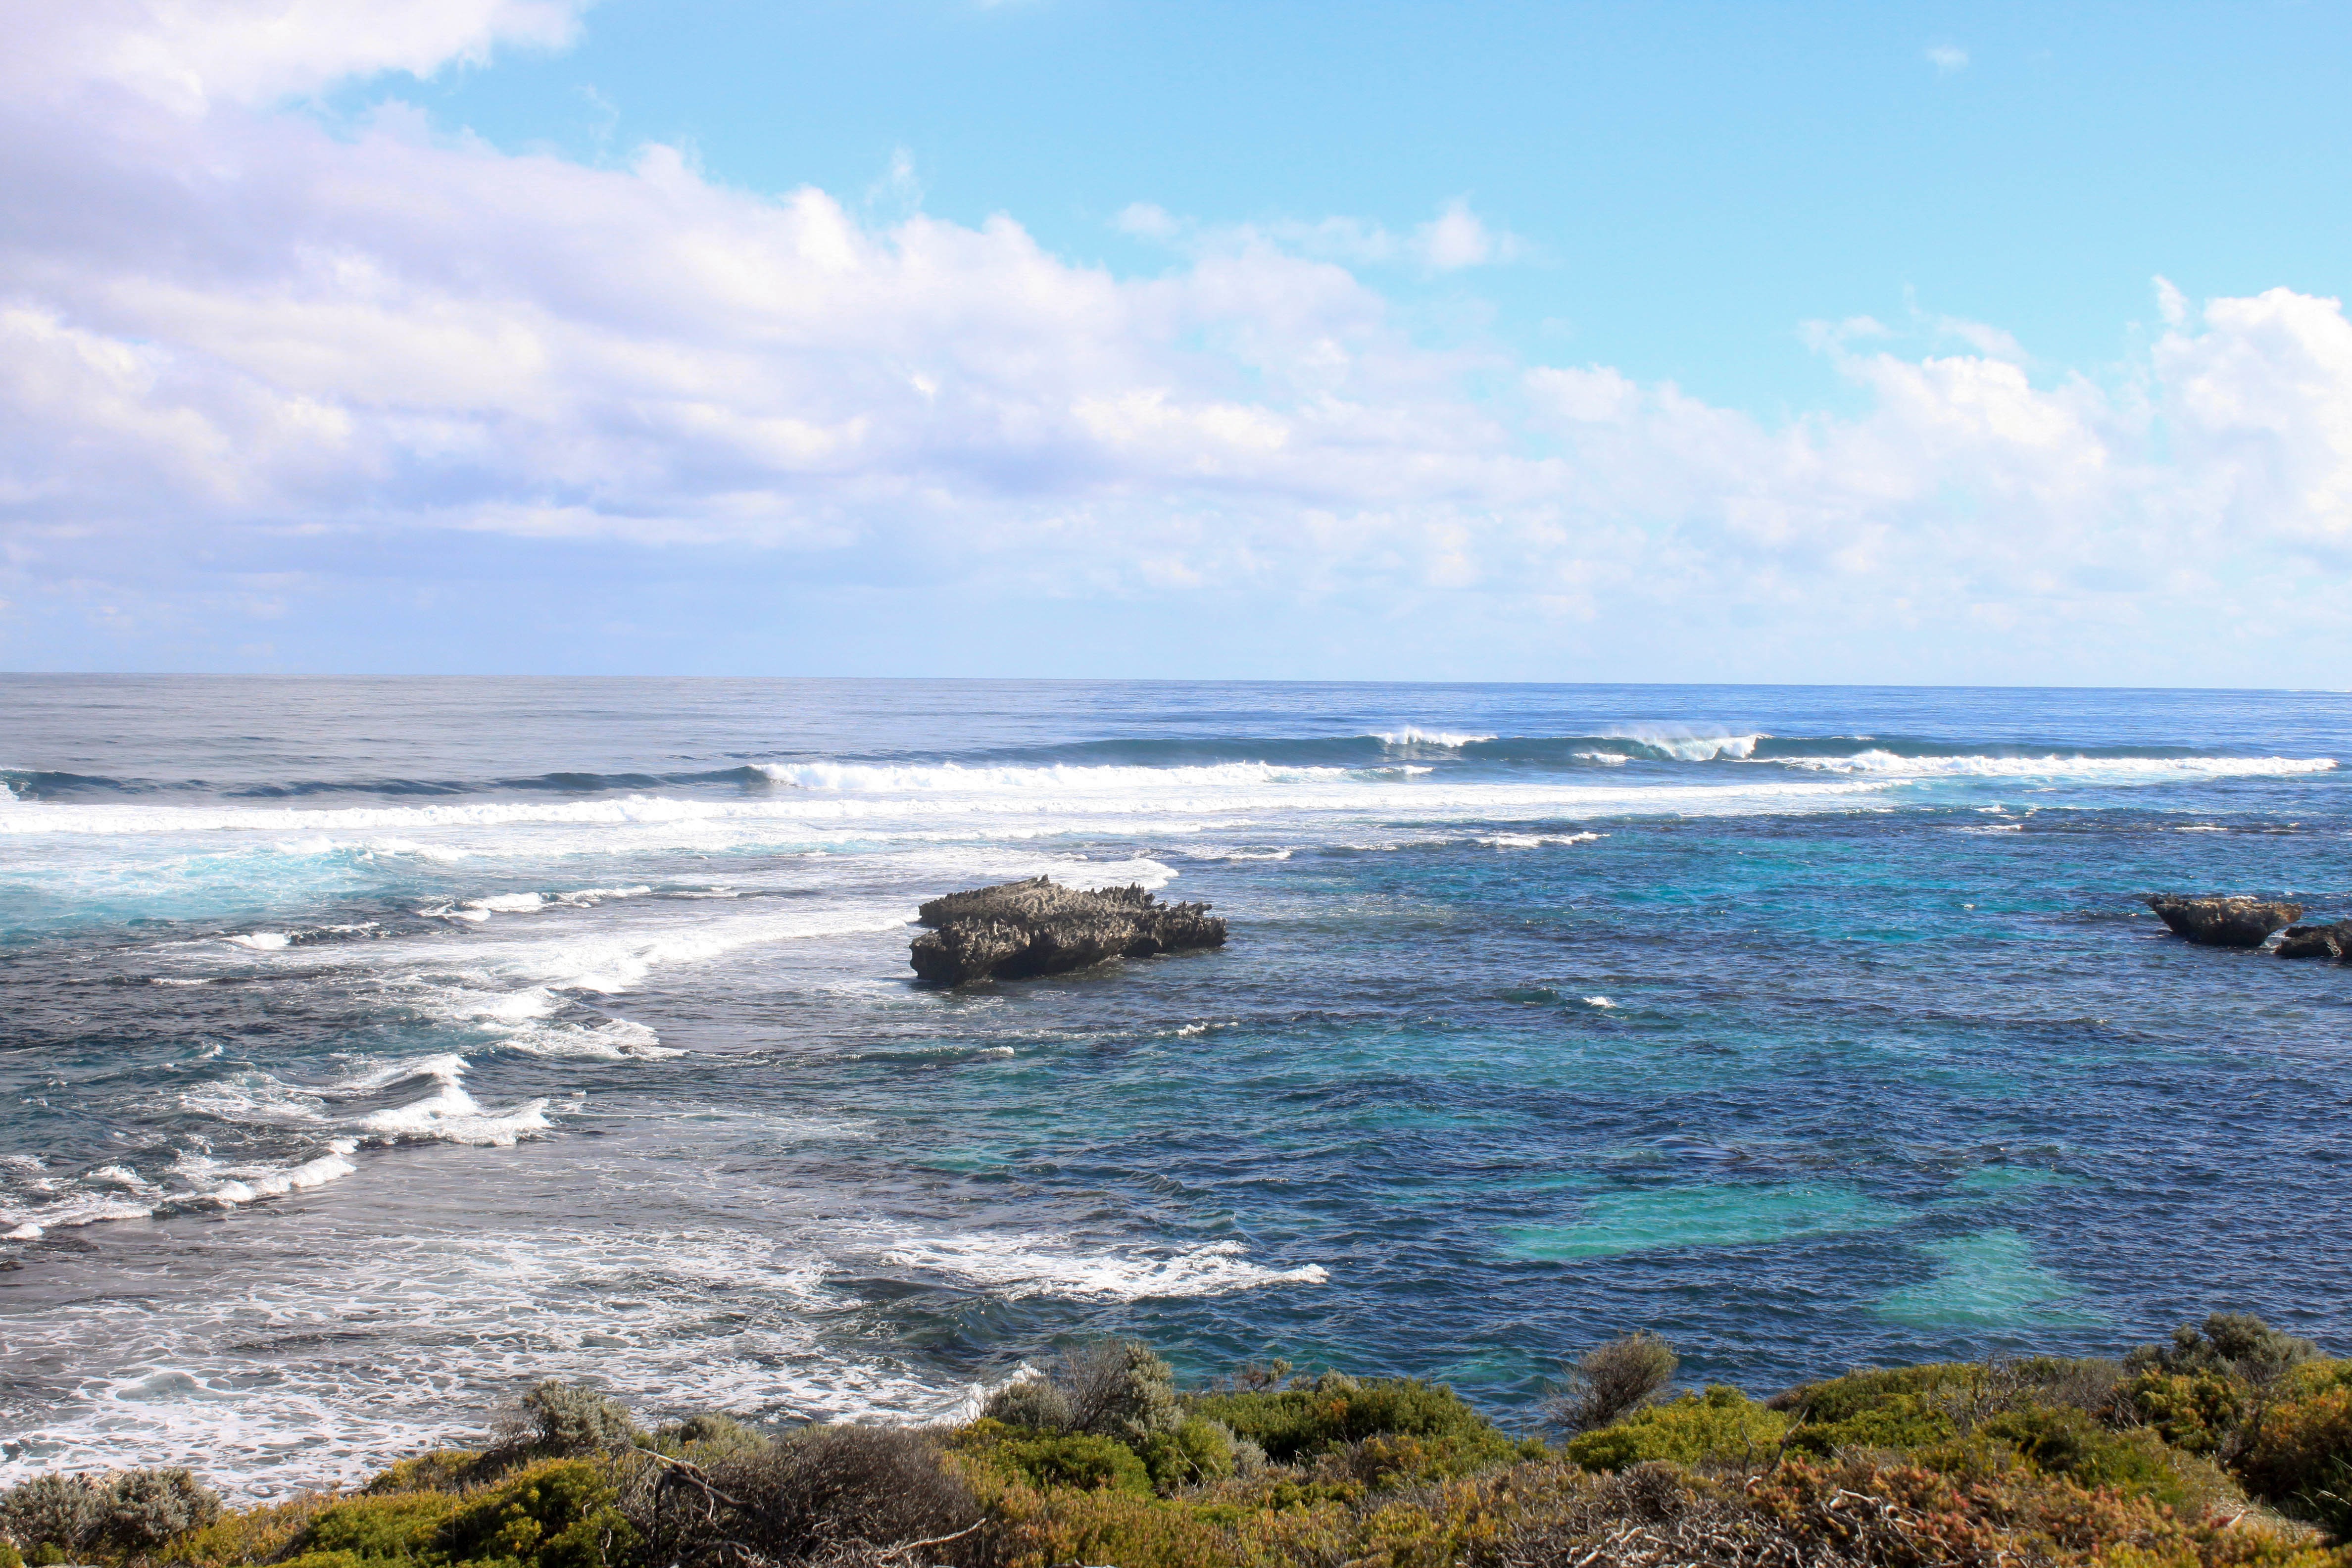
beach, sea, coast, rock, ocean, horizon, cloud, shore, wave, cliff, cove, bay, blue, terrain, material, body of water, australia, cape, islet, rottness island, perth, wind wave